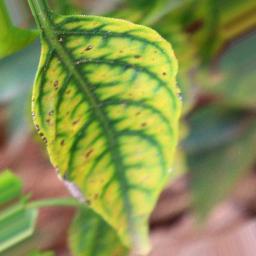
Label: nutritional